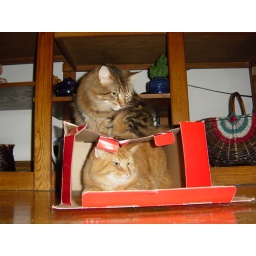
cats being cute playing in a box